Mouthfeel

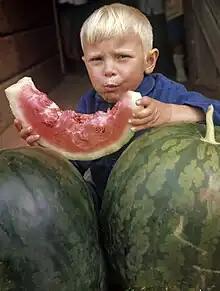
A child bites into a watermelon, experiencing mouthfeel sensations such as juiciness

Mouthfeel refers to the physical sensations in the mouth caused by food or drink, making it distinct from taste. It is a fundamental sensory attribute which, along with taste and smell, determines the overall flavor of a food item. Mouthfeel is also sometimes referred to as texture.